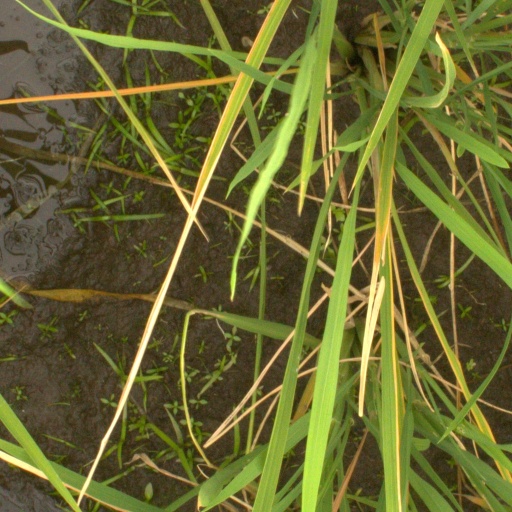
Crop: rice